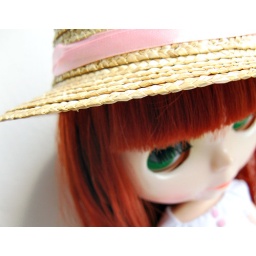
A new dress I've made for Gemma and a lovely hat I found in an arts and crafts store =)